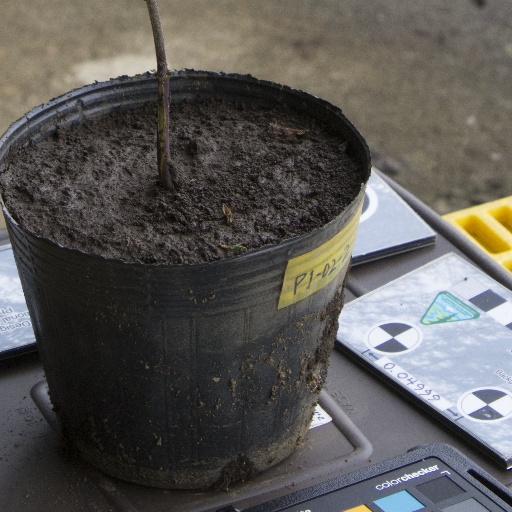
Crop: soybean